Wrocław Town Hall

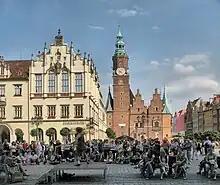
Old Town Hall, west elevation. The bright building on the left is New Town Hall built in 1860–1864.

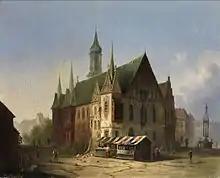
Old Town Hall in 1800

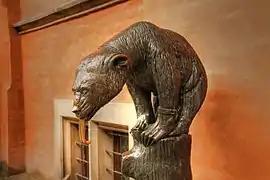
Bear Fountain in Wrocław

The town hall was developed over a period of about 250 years, from the end of 13th century to the middle of 16th century. The structure and floor plan changed over this extended period in response to the changing needs of the city. The exact date of the initial construction is not known. However, between 1299 and 1301 a single-storey structure with cellars and a tower called the consistory was built. The oldest parts of the current building, the Burghers' Hall and the lower floors of the tower, may date to this time. In these early days the primary purpose of the building was trade rather than civic administration activities.